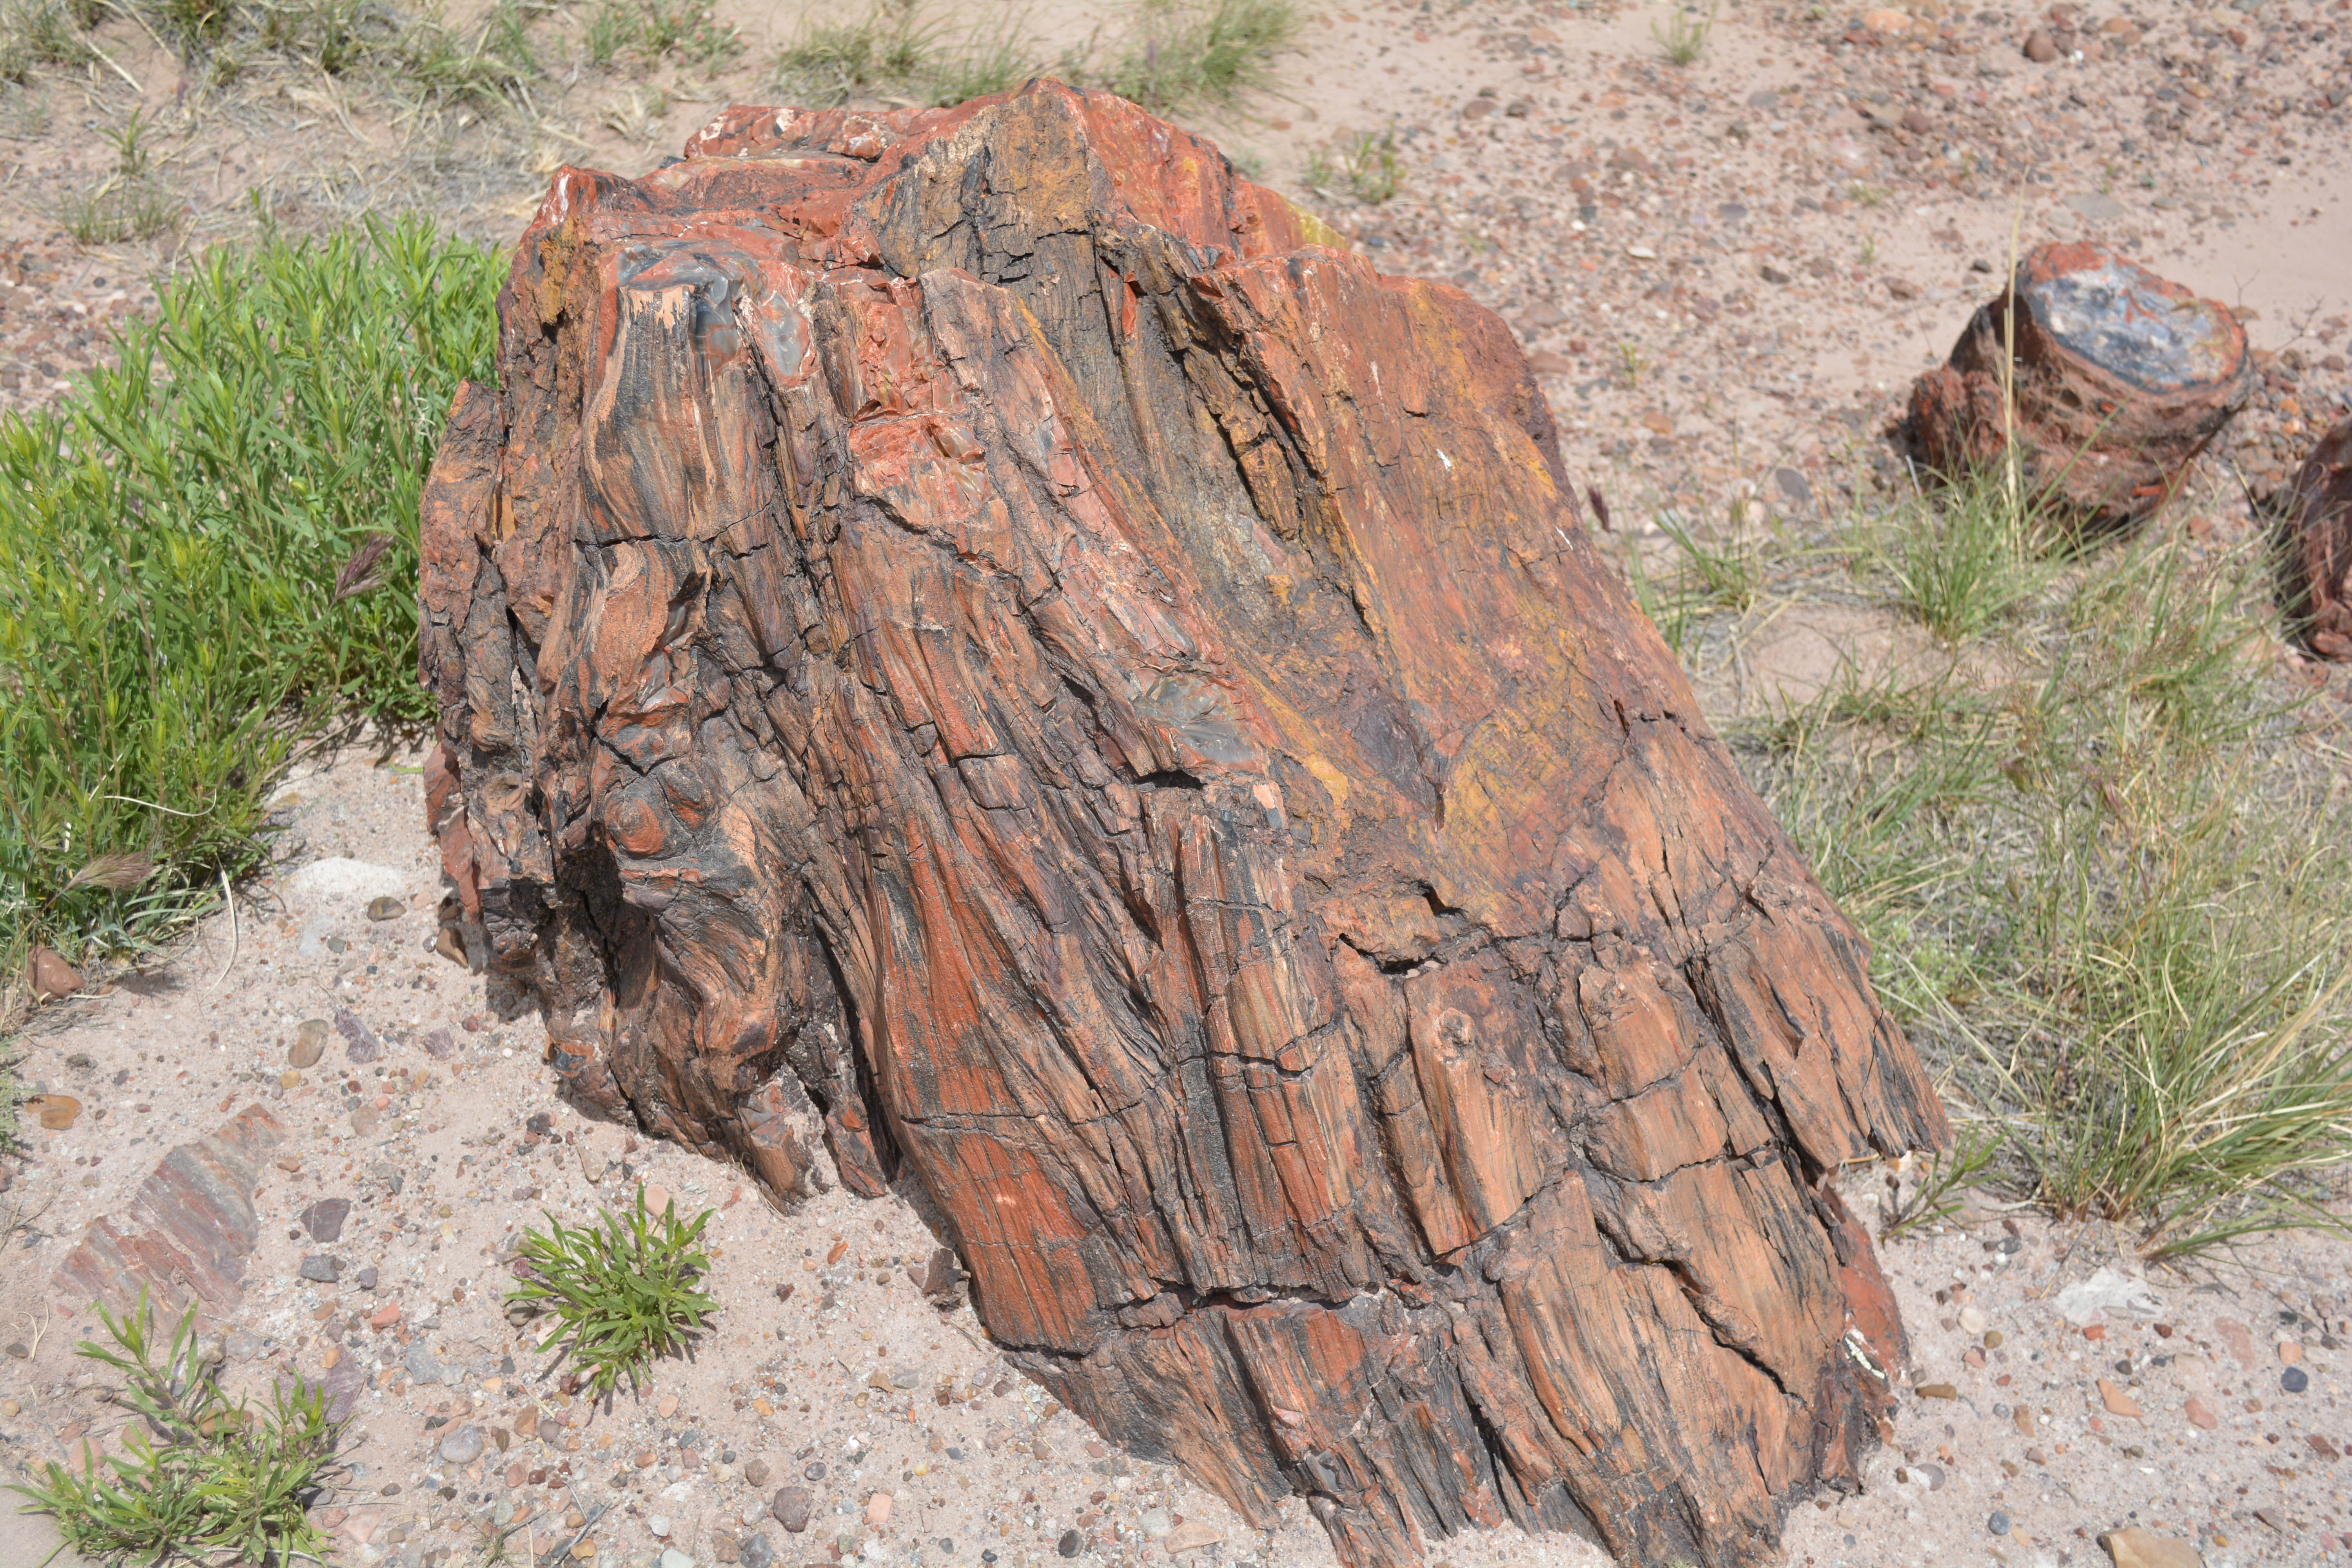
tree, rock, wood, trunk, soil, terrain, geology, boulder, marccooper, painteddesert, petrifiedforest, route66, tree stump, holbrook, arizonalandscape, woody plant, geological phenomenon